I Loves You, Porgy

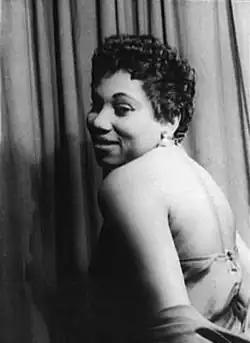
Leontyne Price as Bess (1953)

In the lyrics, Bess is asking Porgy to stop her from going with Crown, her abusive lover. During the early stages of the opera "Porgy and Bess", Bess' opening stanza was cut out. The re-addition of this stanza into the opera proved crucial in demonstrating Bess' feelings towards Porgy and Crown, as well as showing the extent of Bess's self-understanding. In contrast to the fatal tragedy of Georges Bizet's title character in "Carmen" and Alban Berg's Marie in "Wozzeck", George Gershwin's Bess is a psychological tragedy. Musicologist Lawrence Starr writes, "she possesses profound self-understanding, and understanding of others, and yet cannot use this knowledge to really help herself do anything more than survive (which of course is already more than Carmen or Marie)."